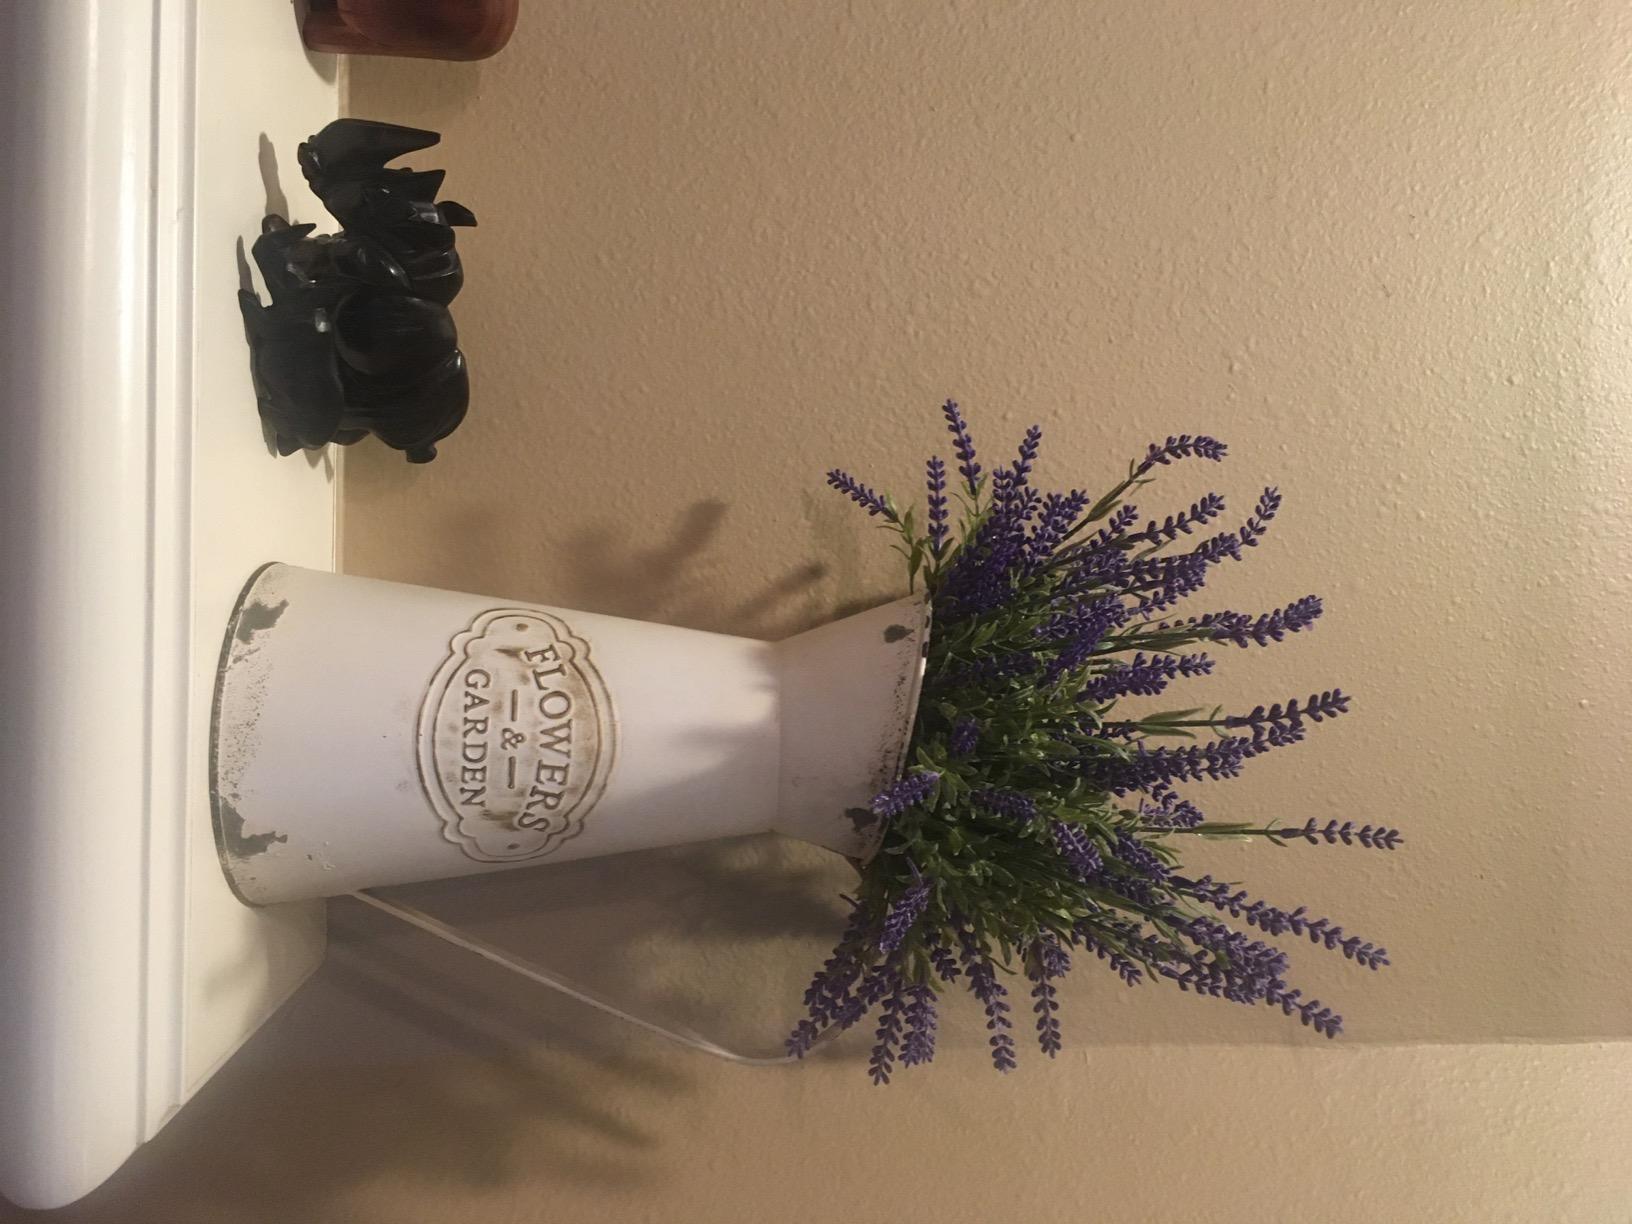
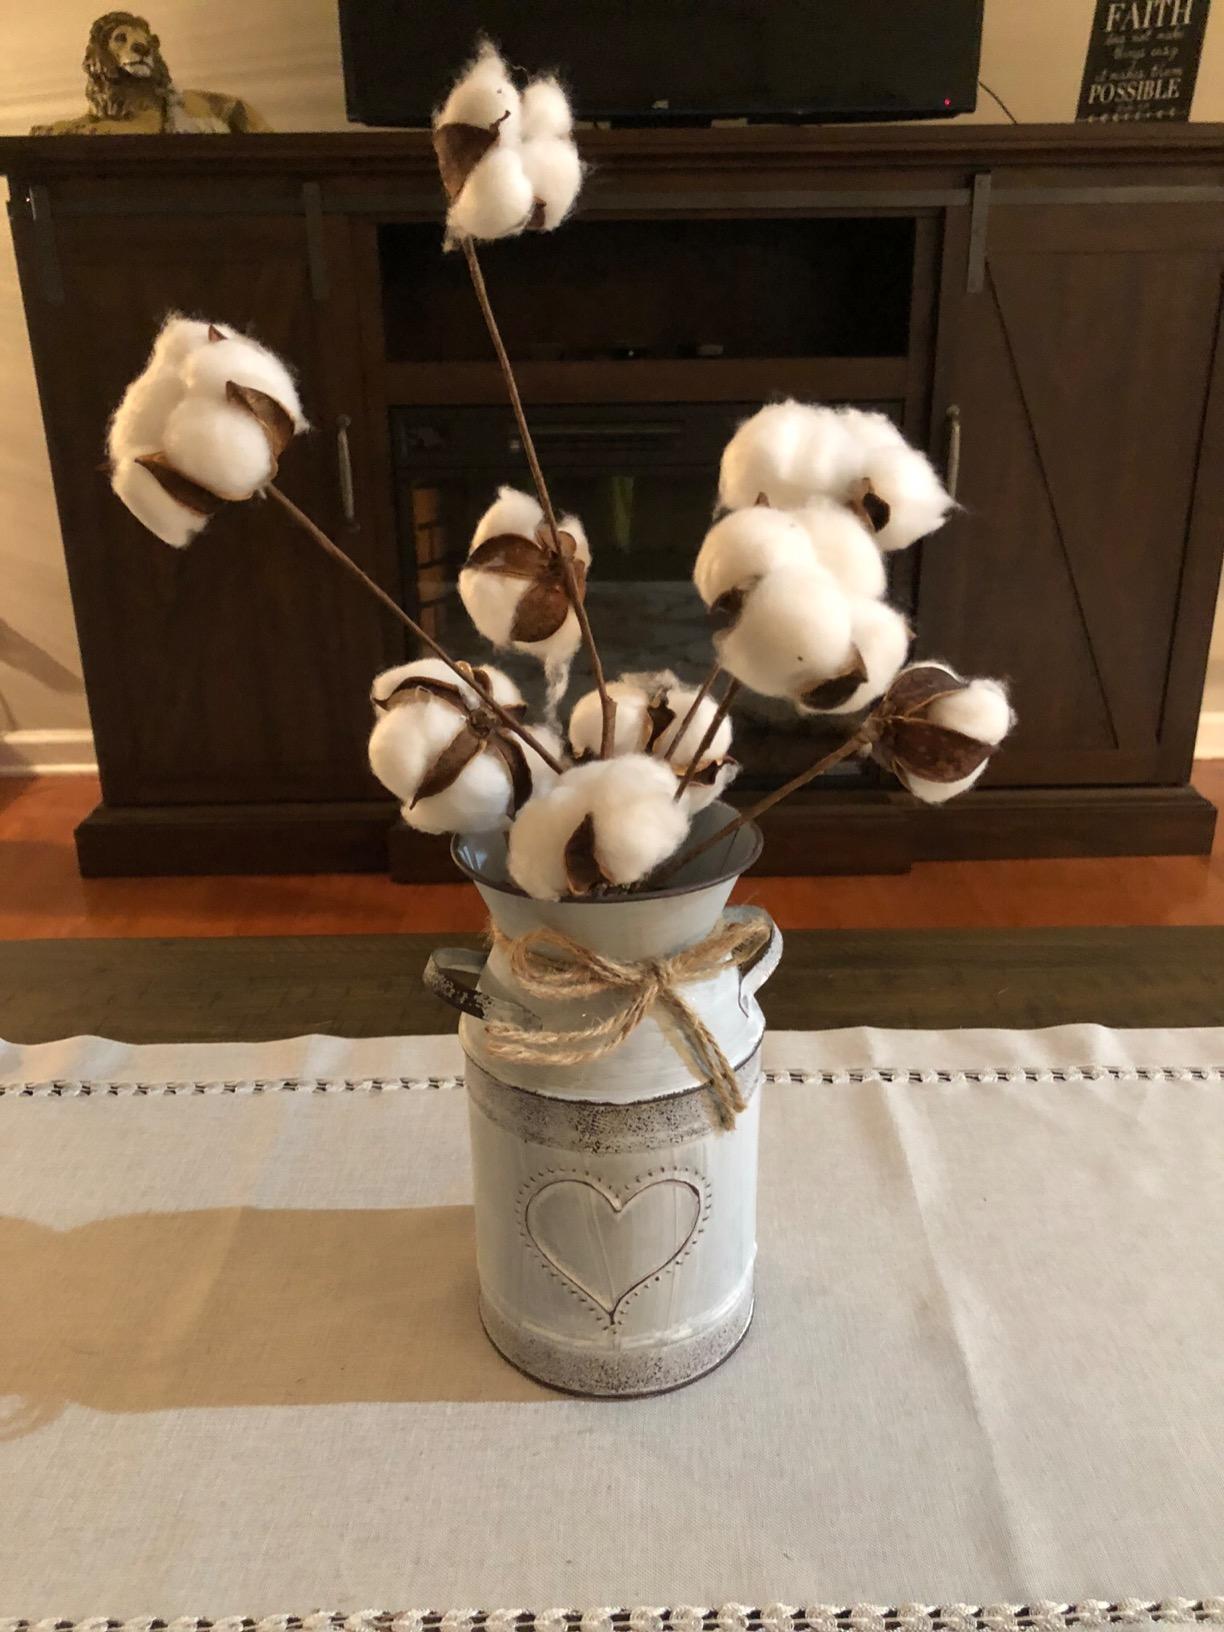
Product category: vase
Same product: no